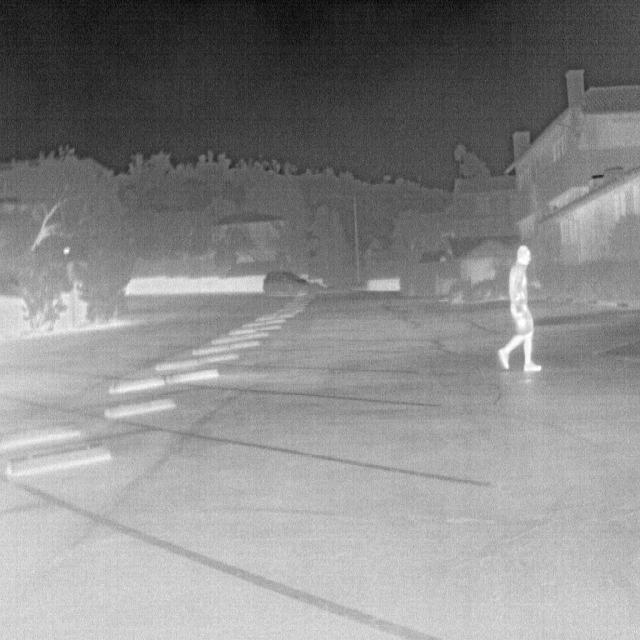
Detected objects:
label: person